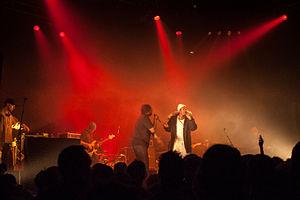
Roots Manuva, Lyon
Roots Manuva est un rappeur de Stockwell, dans le sud de Londres en Angleterre.